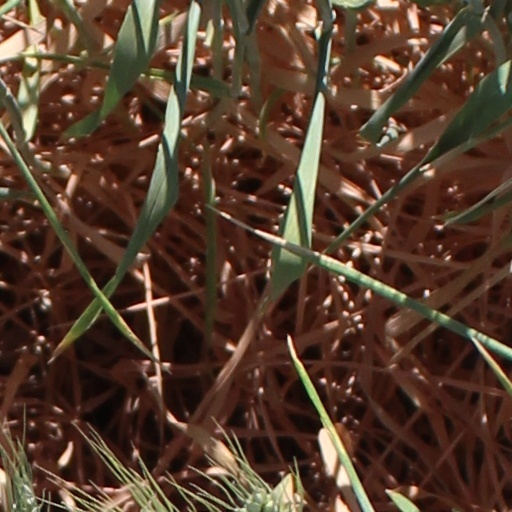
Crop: wheat